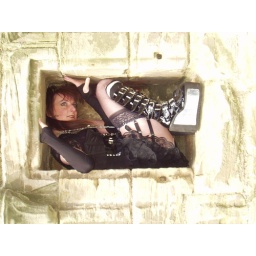
why is it you can never find a goth in the wall machine when you want one !